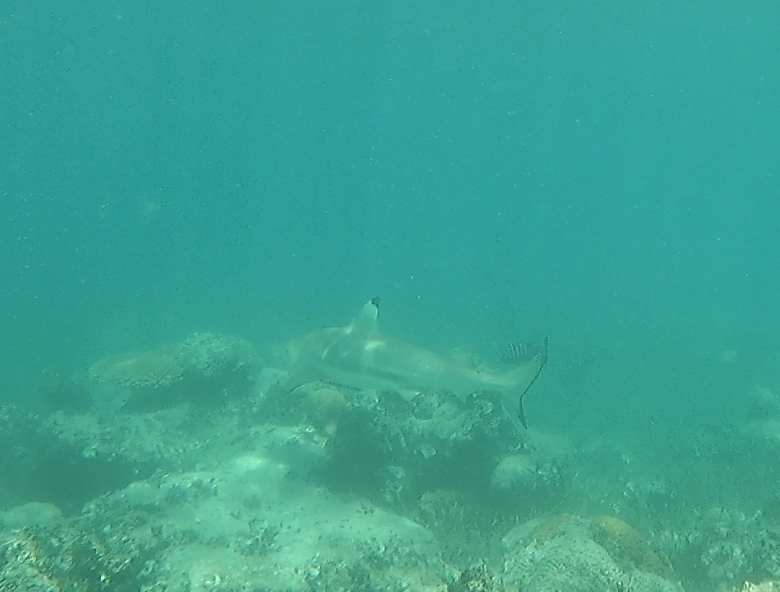
Carcharhinus melanopterus (Blacktip Reef Shark)